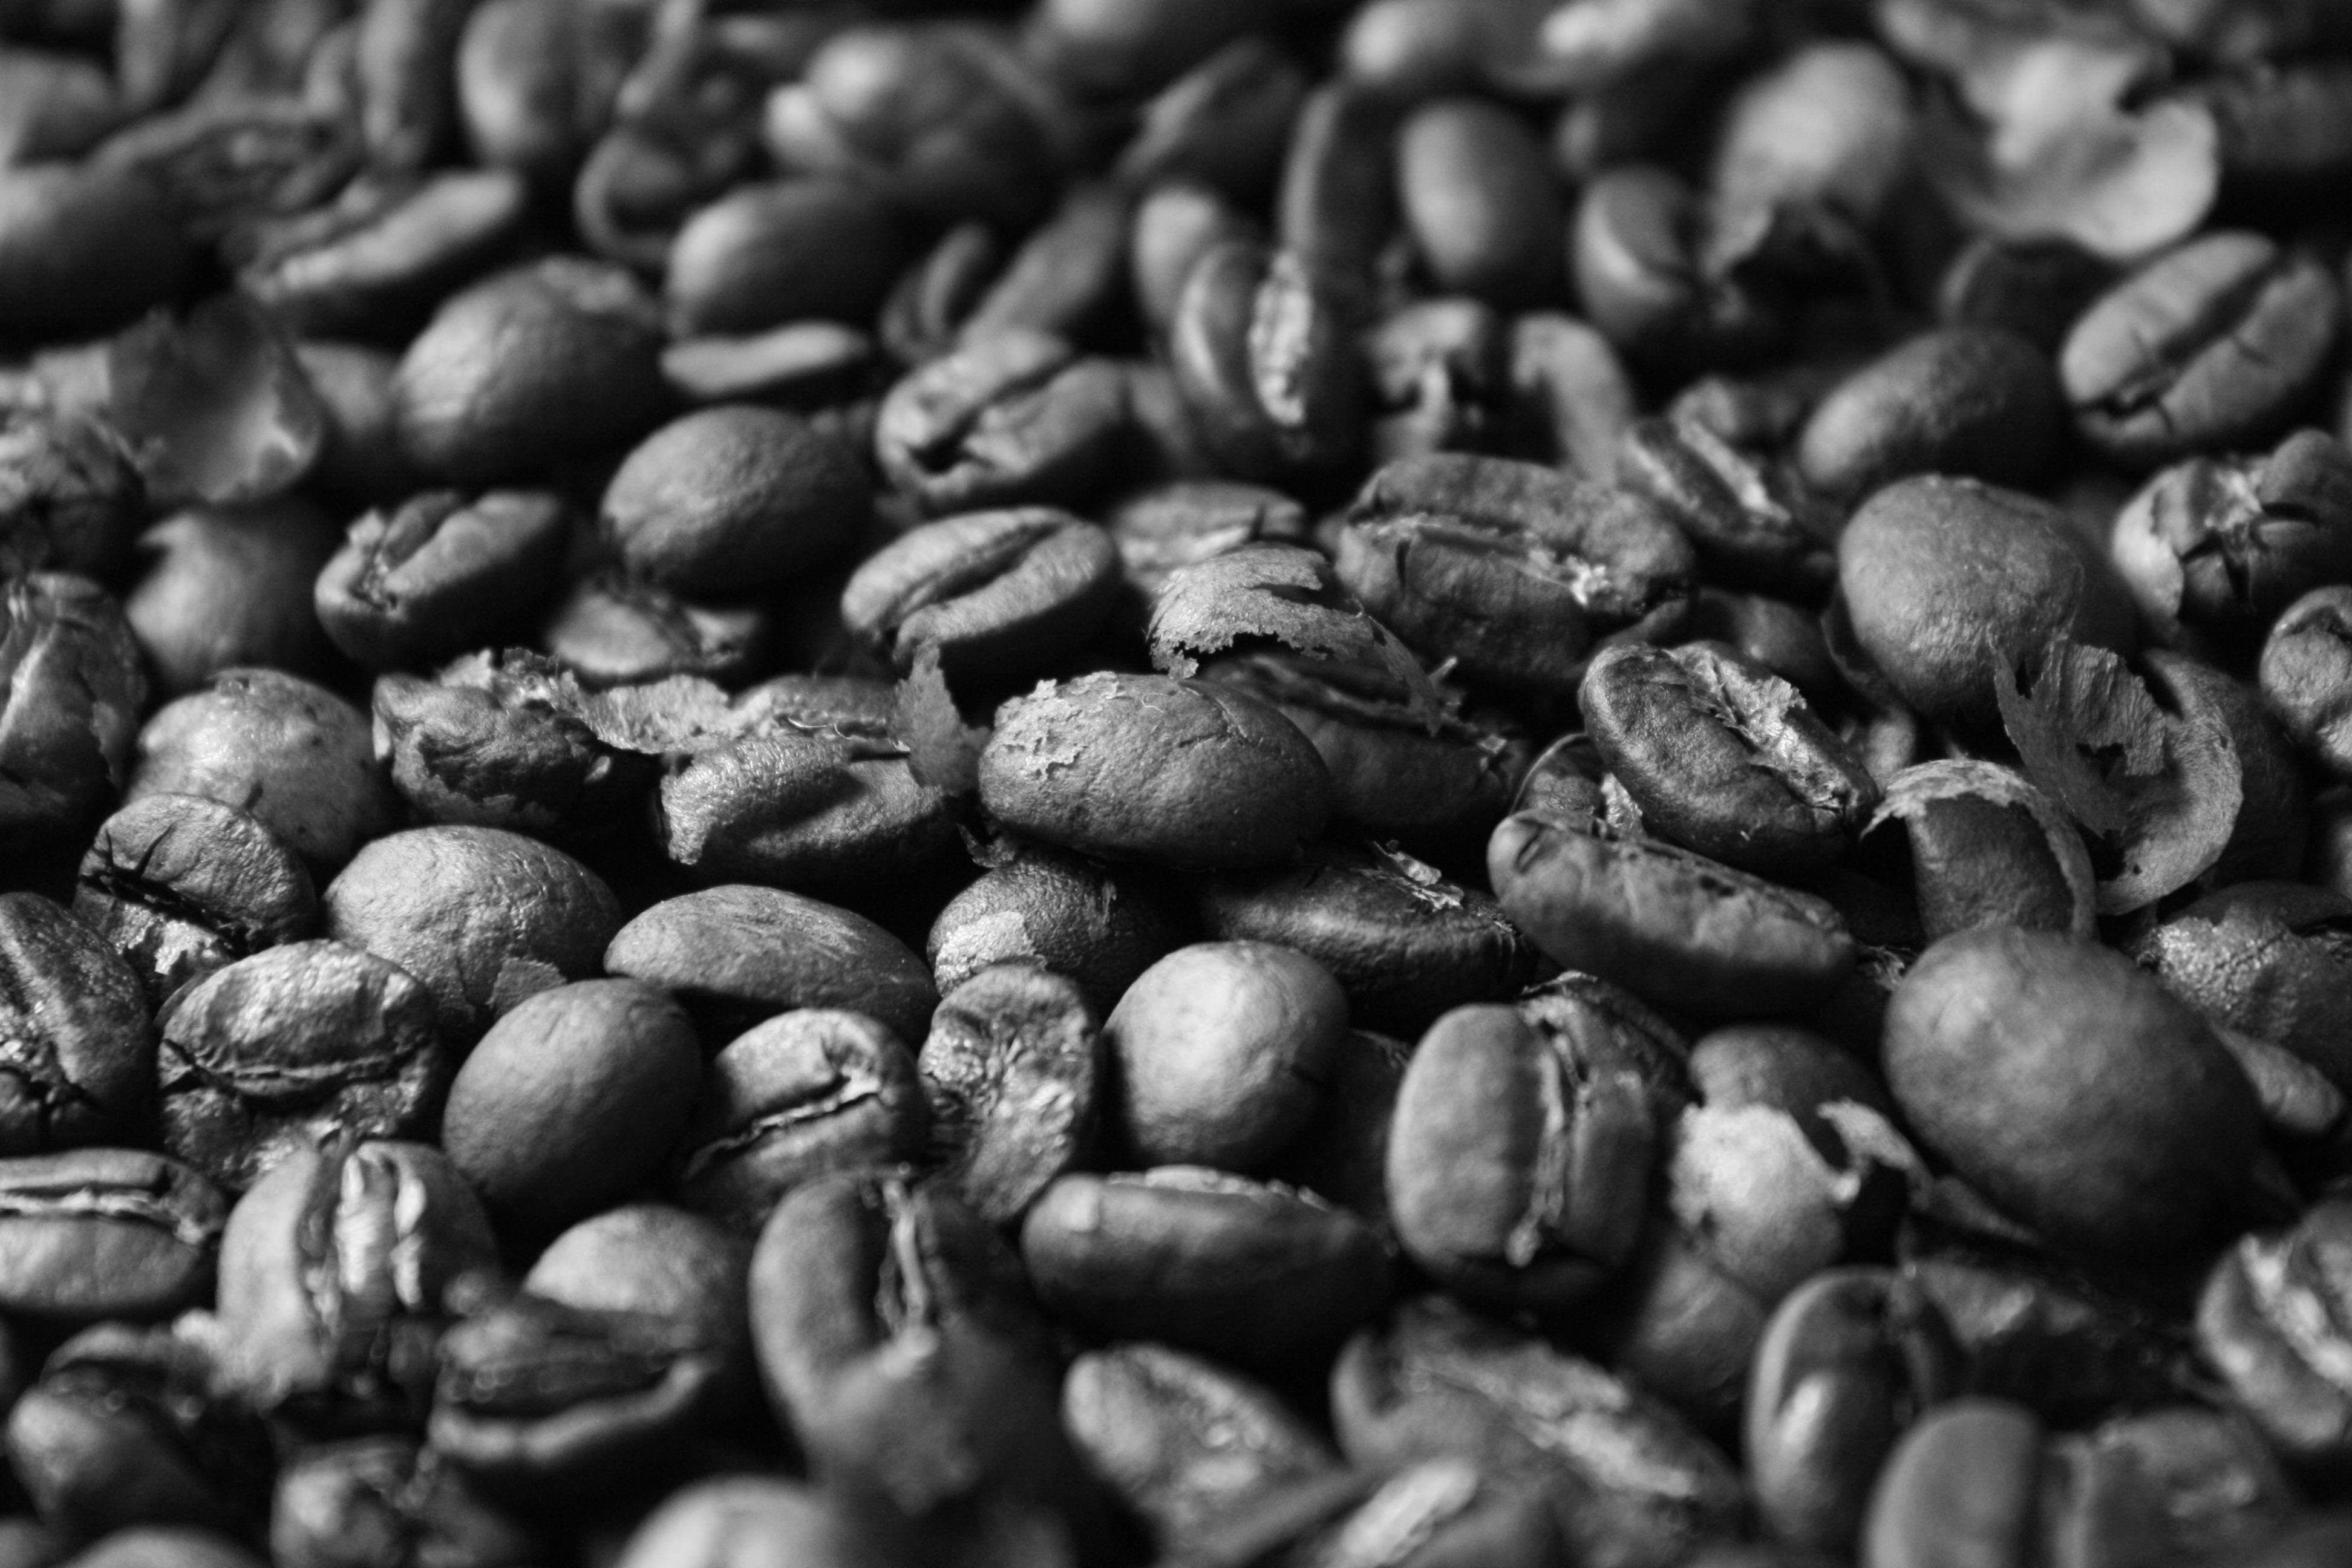
coffee, black and white, food, produce, vegetable, monochrome, close up, caffeine, beans, roasted, monochrome photography, sunflower seed